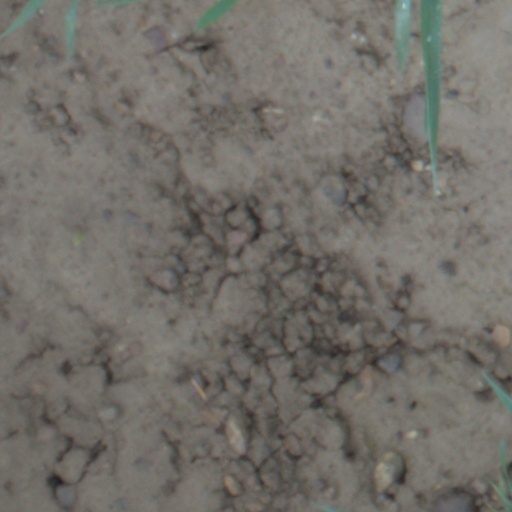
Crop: wheat